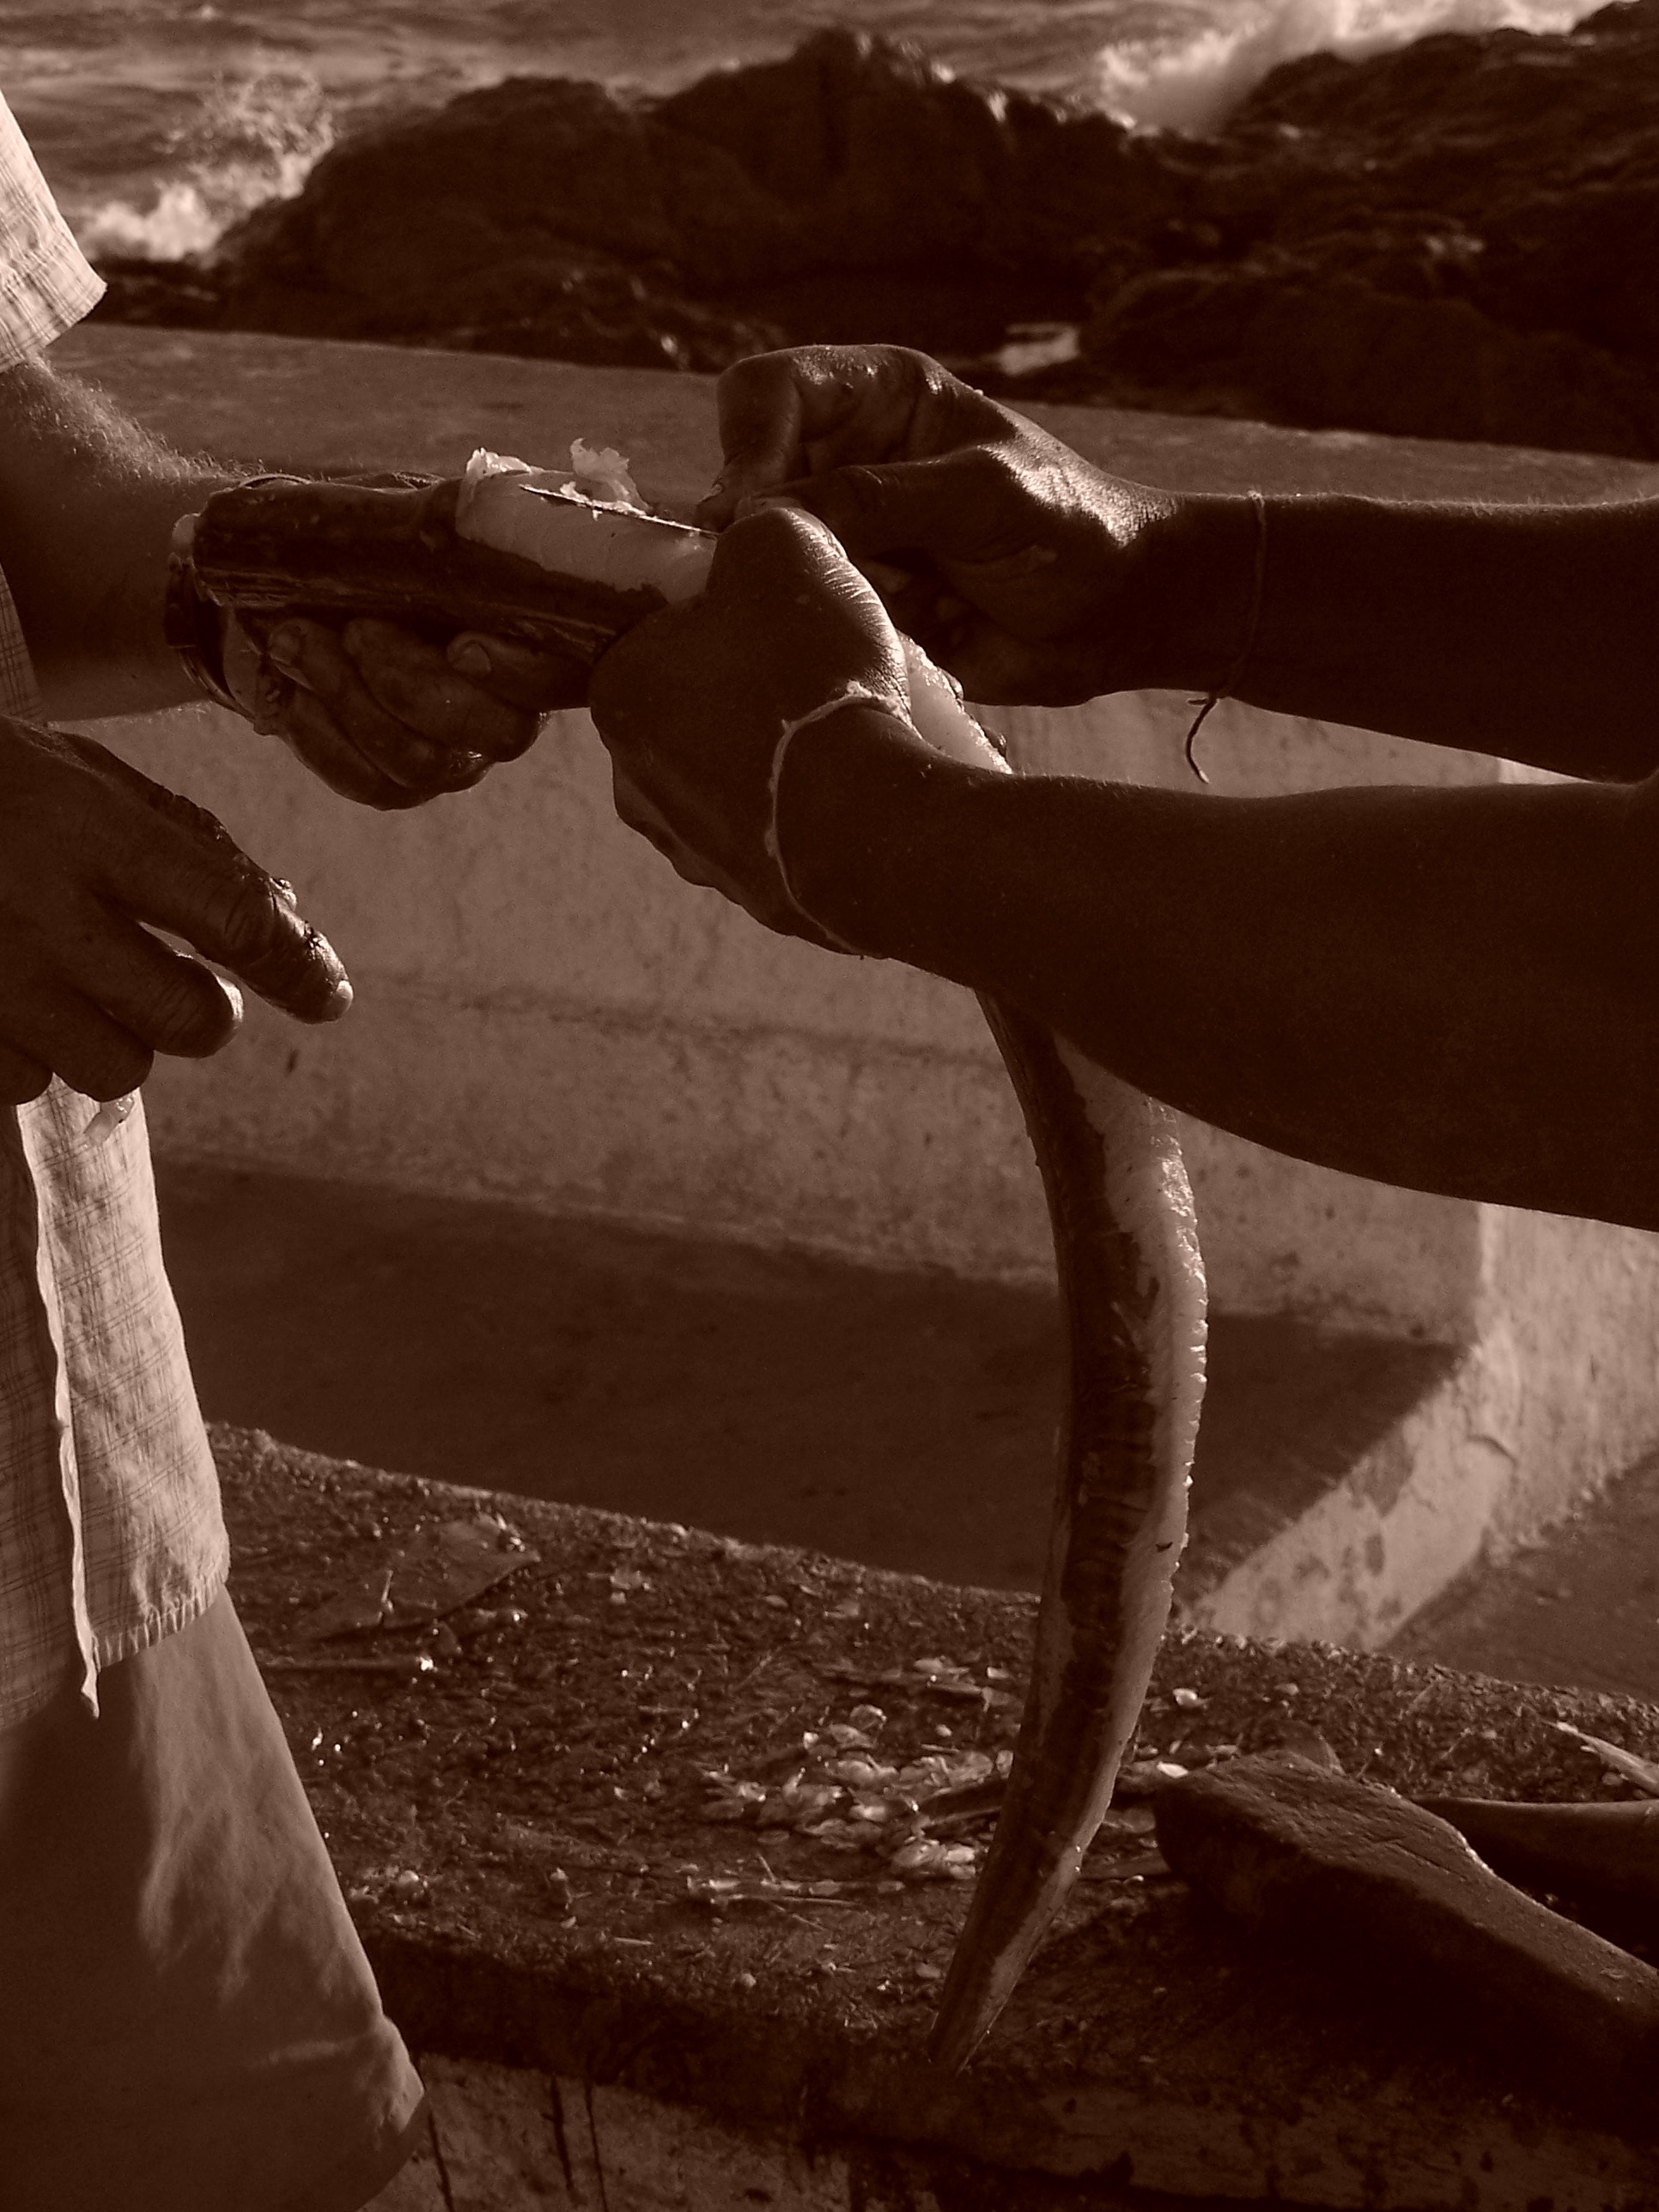
hand, sand, rock, black and white, white, photography, sunlight, shadow, darkness, black, monochrome, photograph, image, salvador, red river, monochrome photography, fisherman selling fish